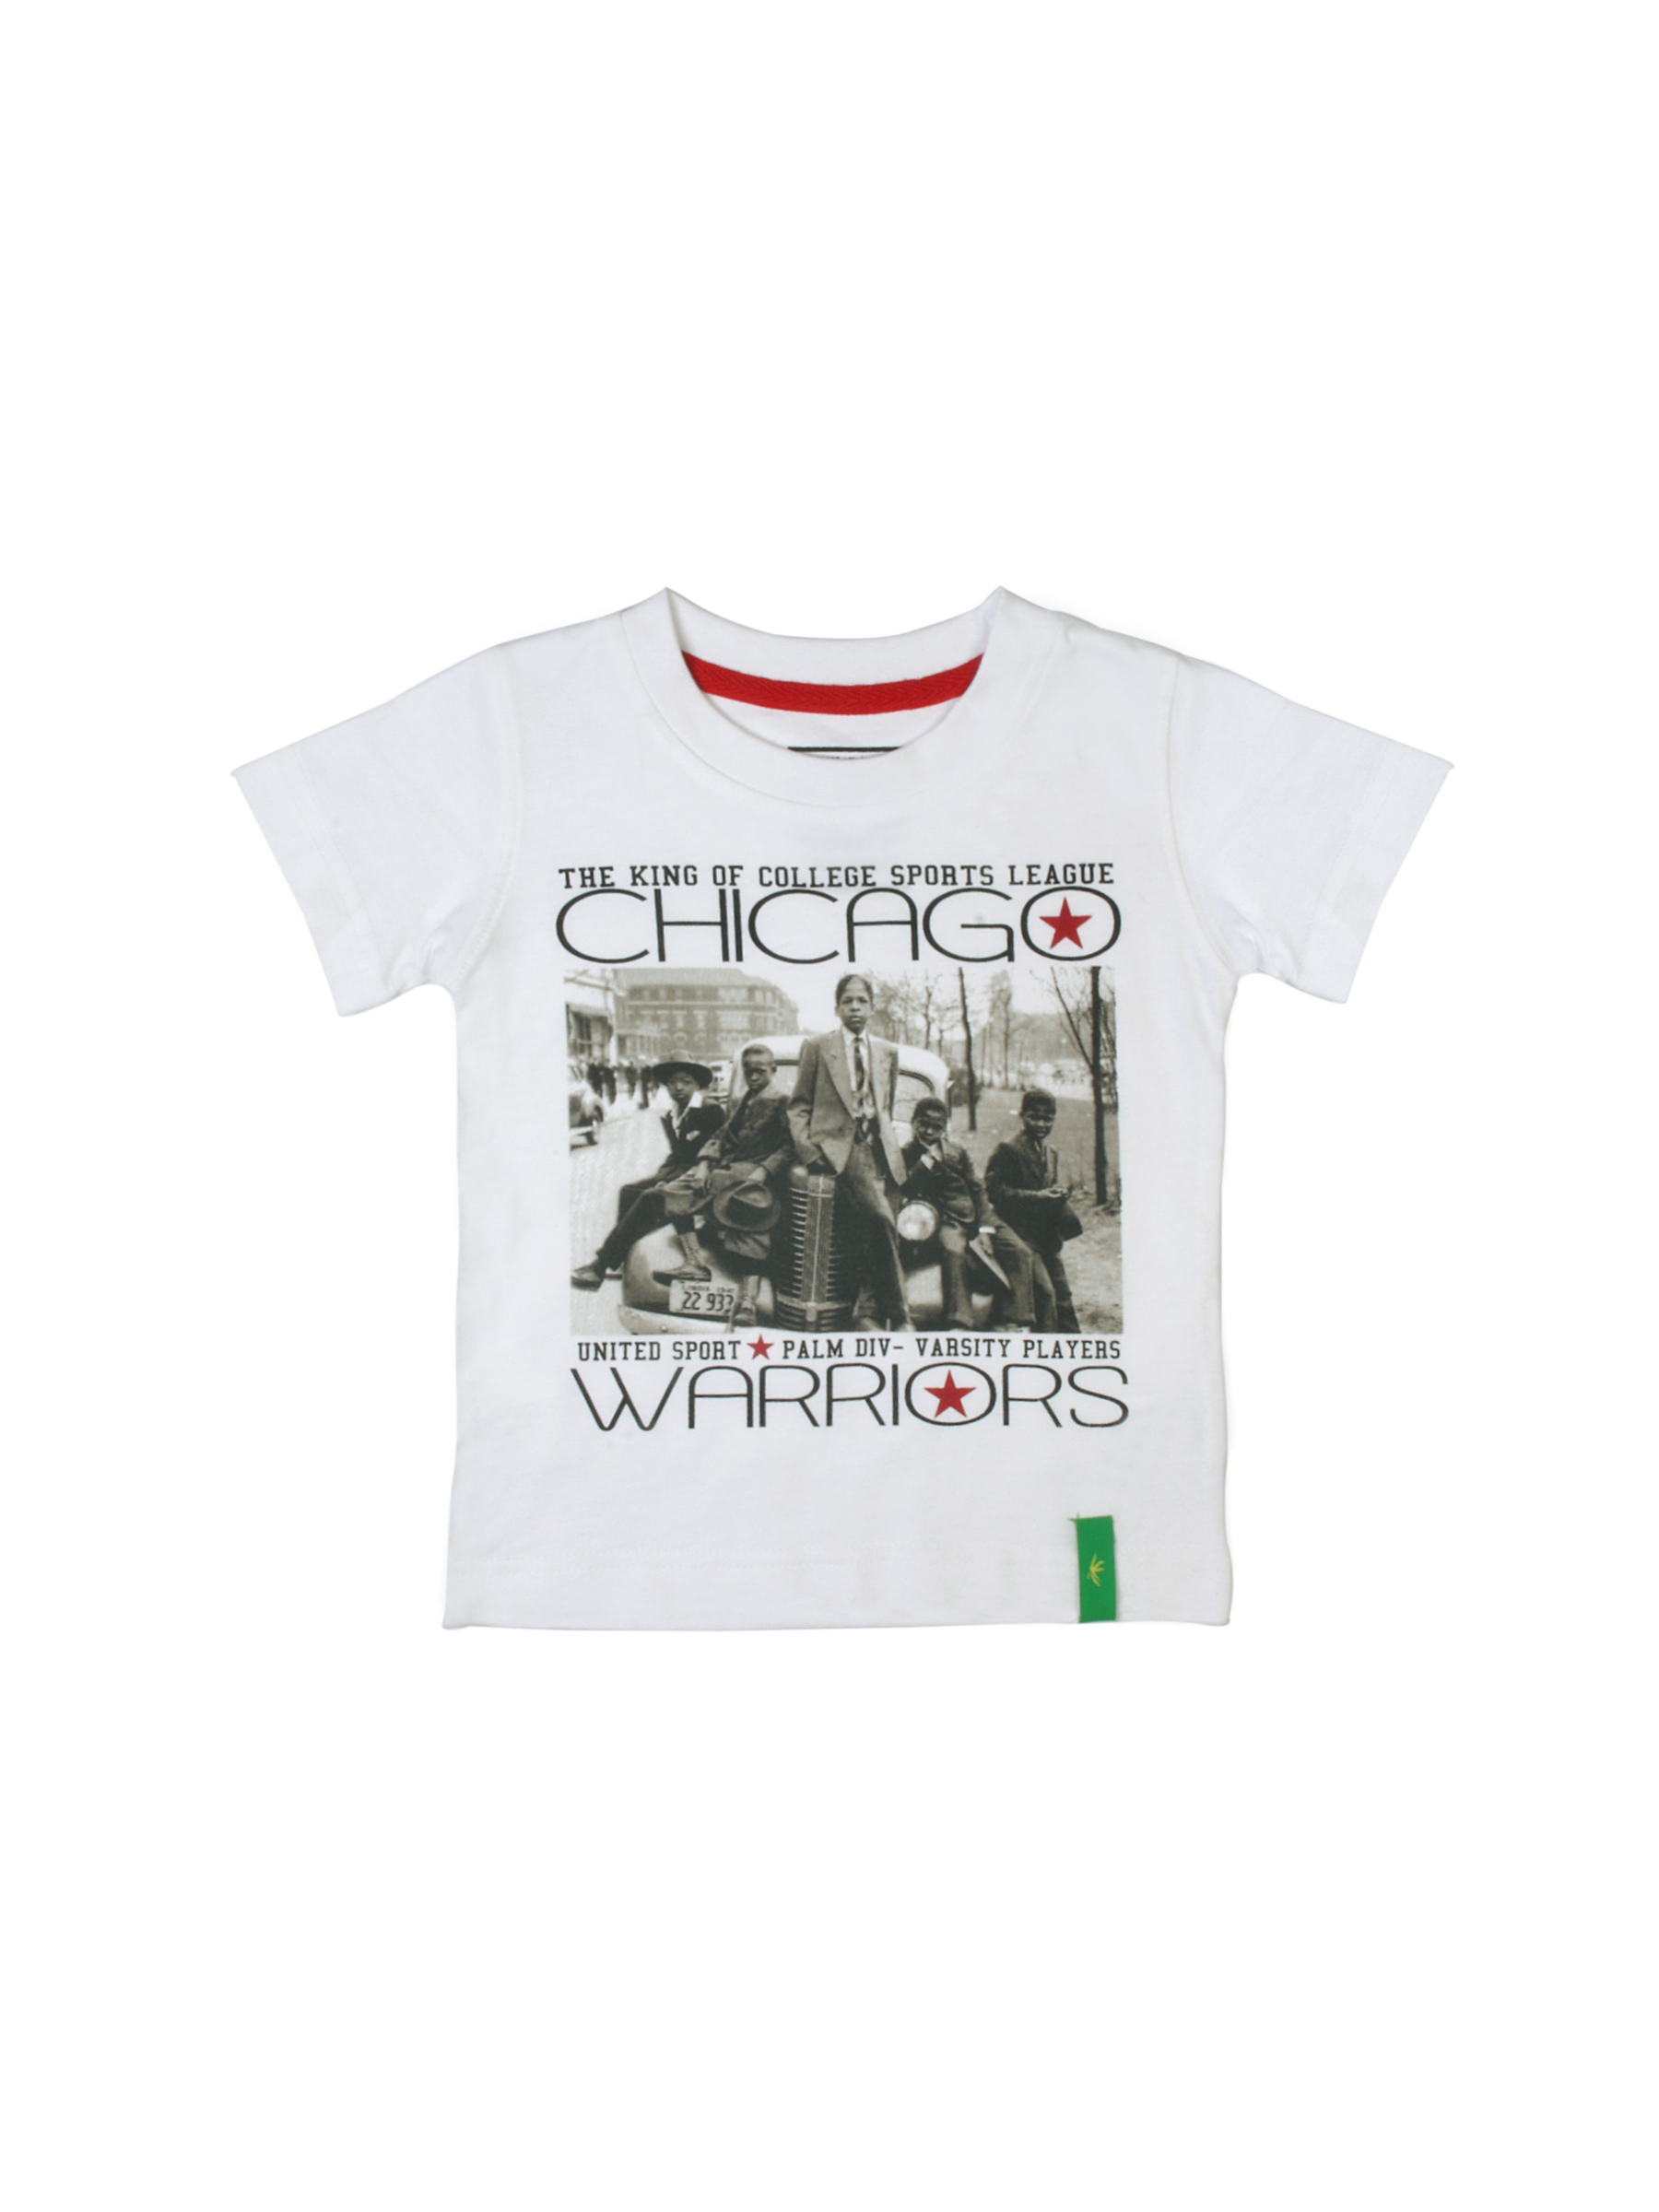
Gini and Jony Boys United White T-shirt
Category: Apparel / Topwear / Tshirts
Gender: Boys
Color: White
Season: Summer 2012
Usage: Casual